Capture of Sint Eustatius

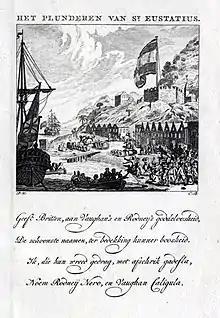
The looting of the island causing great excitement. Rodney is called Nero and General Vaughan was compared to Caligula. (Dutch engraving)

A British expedition of 3,000 troops sailed from Saint Lucia on 30 January 1781. Rodney left behind ships to monitor the French on Martinique. He also sent Samuel Hood ahead to stop any merchant ships escaping from the harbour. The main force arrived off St. Eustatius on 3 February. Rodney's ships took up position to neutralise any shore batteries. Two or three shots were fired from the only Dutch warship on the roadstead, the frigate "Mars" under Captain Count Van Bijland. Instead of disembarking the troops and launching an immediate assault, Rodney sent a message to Governor Johannes de Graaff suggesting that he surrender to avoid bloodshed. De Graaff agreed to the proposal and surrendered. De Graaff had ten guns in Fort Orange and sixty soldiers. Rodney had over 1,000 guns on his ships. By the following day the nearby islands of Saint Martin and Saba had also surrendered.